Tricky Sam Nanton

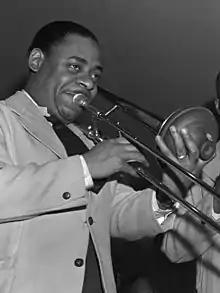
Nanton performing in 1943

Joe "Tricky Sam" Nanton (February 1, 1904 – July 20, 1946) was an American trombonist with the Duke Ellington Orchestra. A pioneer of the plunger mute, Nanton is notable for his use of the distinctive wah-wah effect.